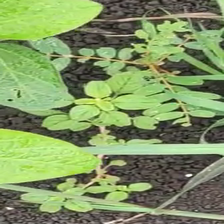
Weed species: Sicklepod_(Senna obtusifolia)